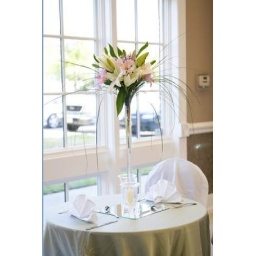
casablanca lilies, vermeer lilies, and bear grass in a tall eiffel tower vase